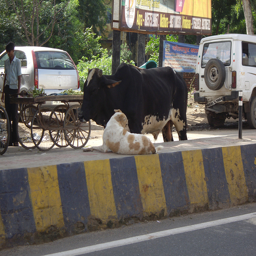
Some animals that are sitting in the street.
A white with brown spots dog lays on the side of a road near a cow.
The coats of both bull and dog have unusual markings.
A dog and cow are in the middle of a street.
A dog is laying next to a cow standing in a street.